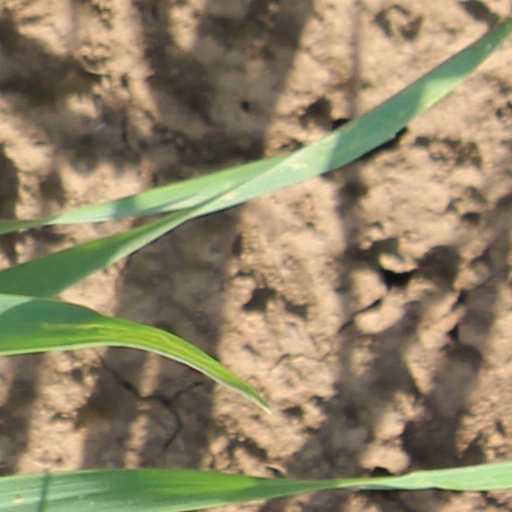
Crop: wheat